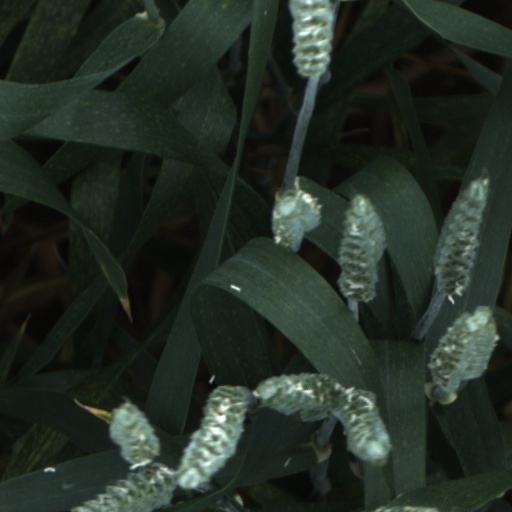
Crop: wheat